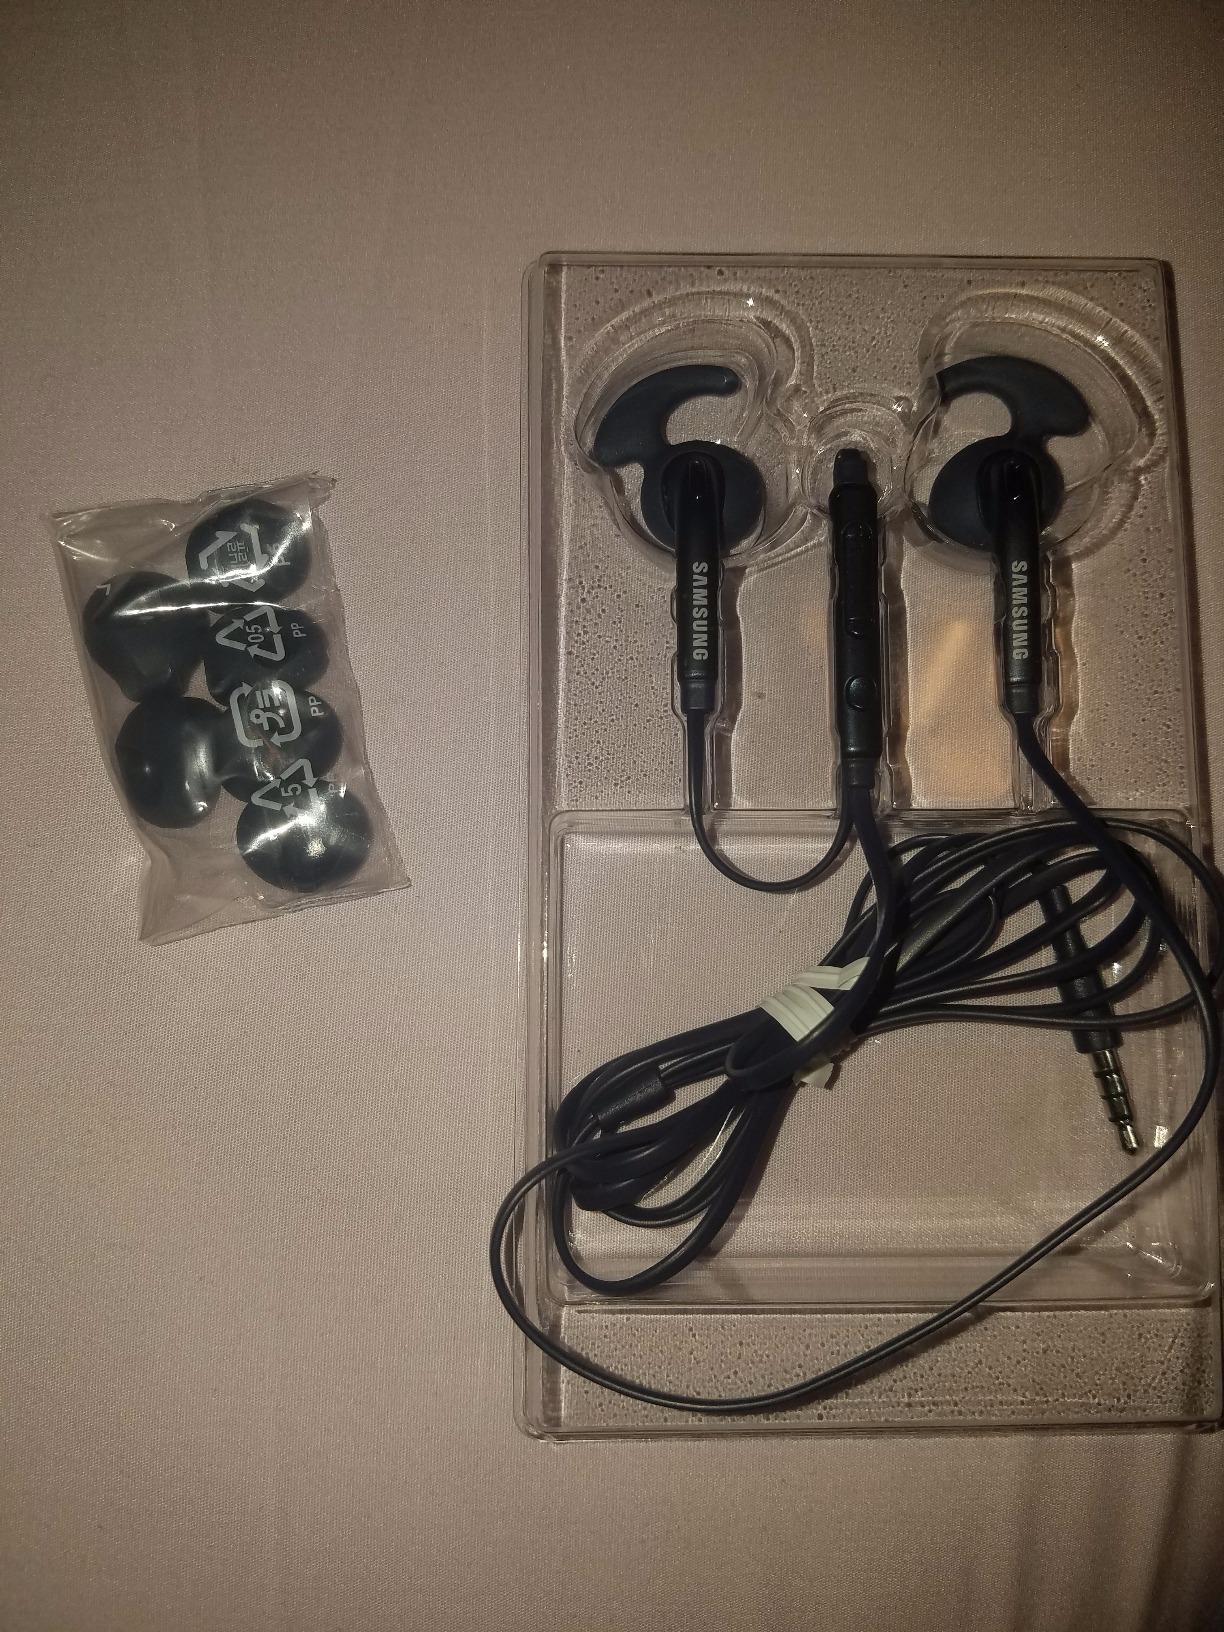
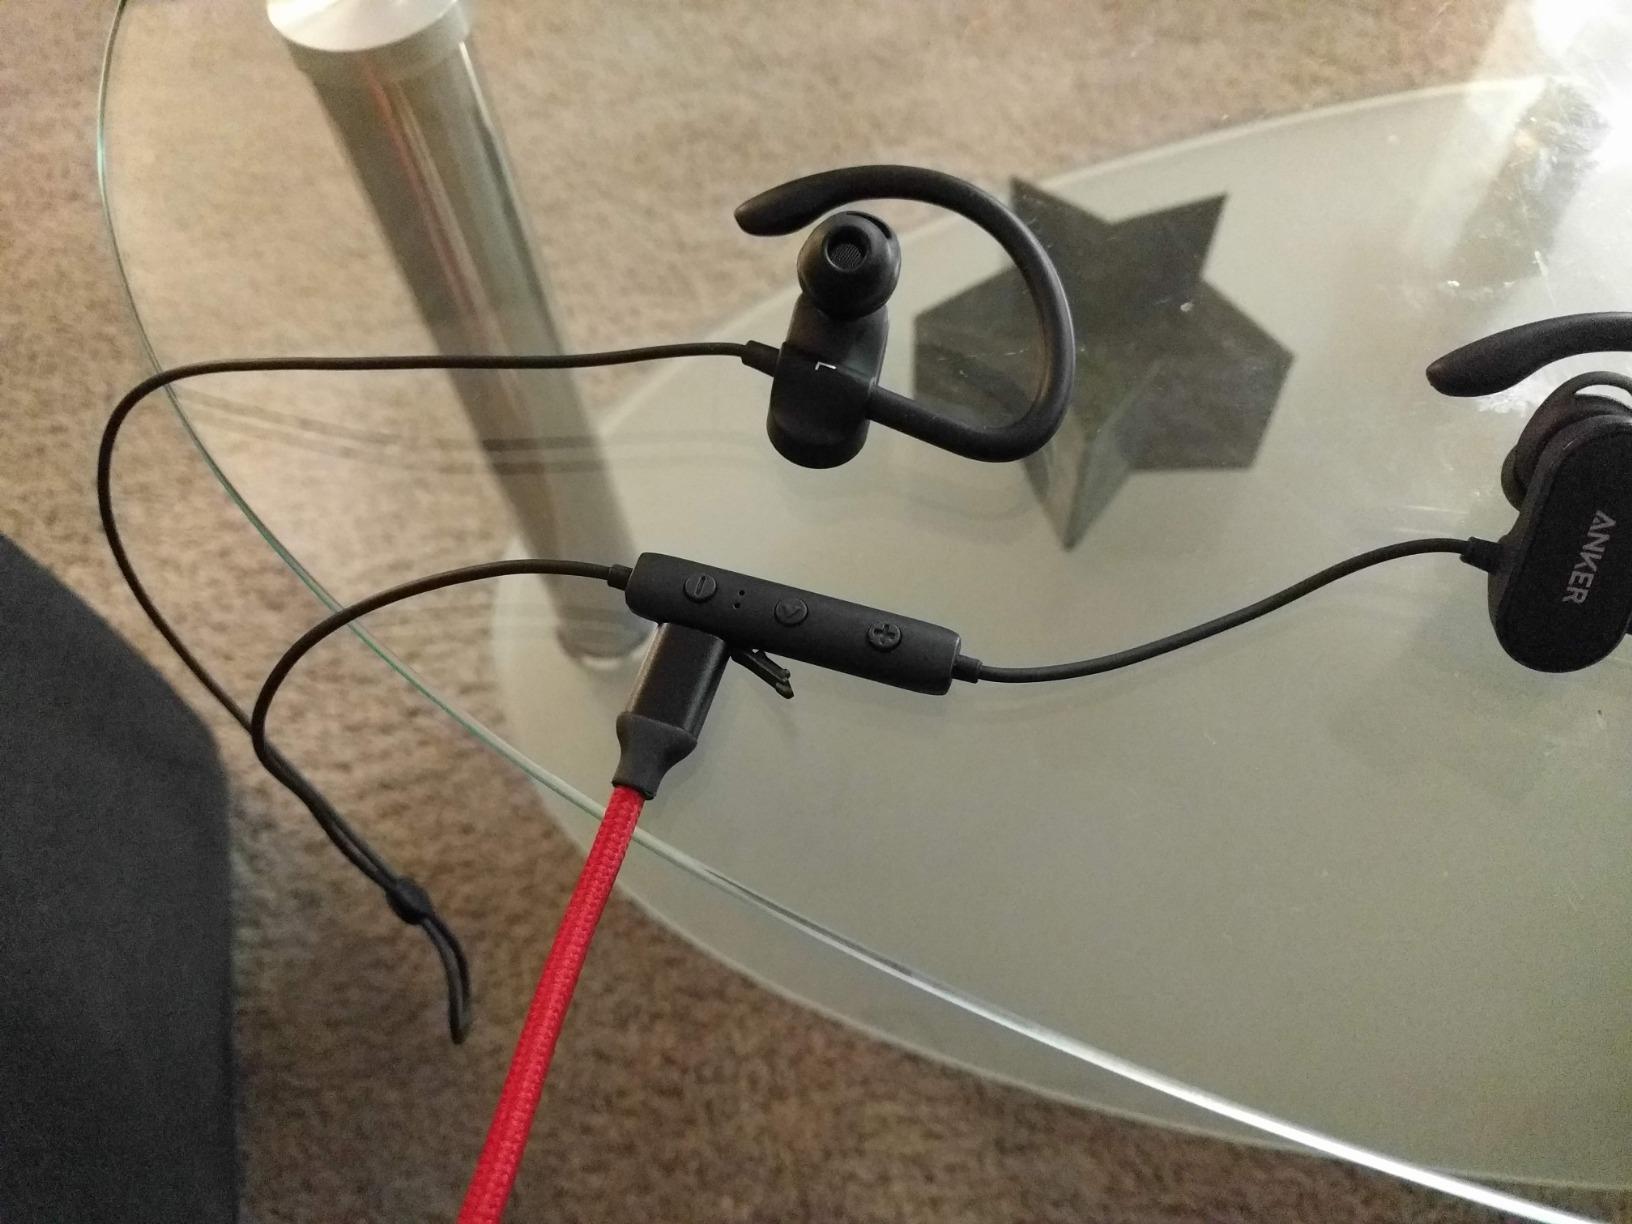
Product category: headphones
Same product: no